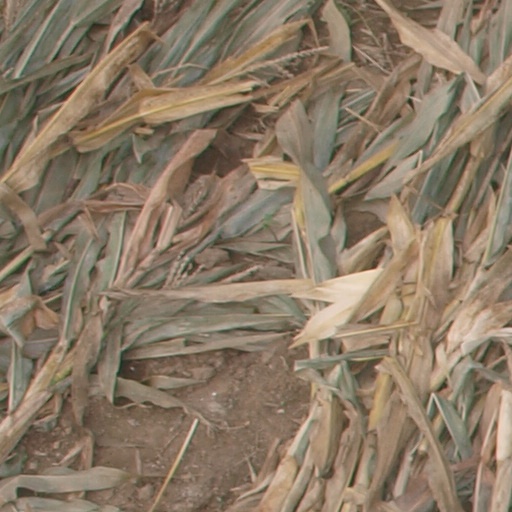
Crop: maize; corn